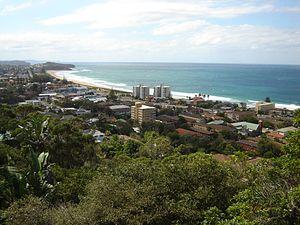
Collaroy est une banlieue du nord de Sydney, en Nouvelle-Galles du Sud, en Australie. Collaroy est située à 22 km du centre d'affaires de Sydney, dans la Zone d'administration locale du Conseil de Warringah. Elle fait partie de la région des Northern Beaches.